Canal du Midi

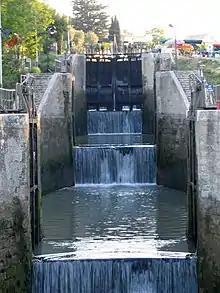
Staircase of locks from Fonserannes to Béziers

Despite a project that seemed precarious, Colbert authorized commencement of work by a royal edict in October 1666 after the approval of a committee of experts that looked at the route of the canal for several months. The project benefited significantly from the appointment of an engineer for fortifications and hydraulics – Louis Nicolas de Clerville – who used his influence with Colbert to start the project. The decree specified the authorization of the construction of the canal, its issuing of invitations to tender, and its awarding to the designer, Pierre-Paul Riquet, and his descendants. It also gave rights of expropriation to Riquet and describes the possibility of creating mills, warehouses and housing for the operation of the canal. The project formed a tax-exempt "fief" whose owner had the rights of fishing and hunting. Finally, it describes the operating procedures including the introduction of tolls, traffic organization, and ownership of vessels. The king decided to cede the ownership and operation of the facility in a particular order to overcome the potential drawbacks of a work so great. This system ensured the continued maintenance and operation of the canal even if the state's finances are at their lowest.